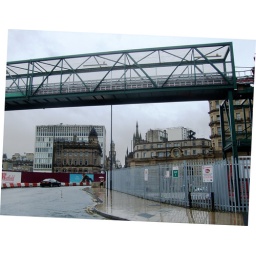
A new bridge they've built across the road near the redevelopments in Bradford.